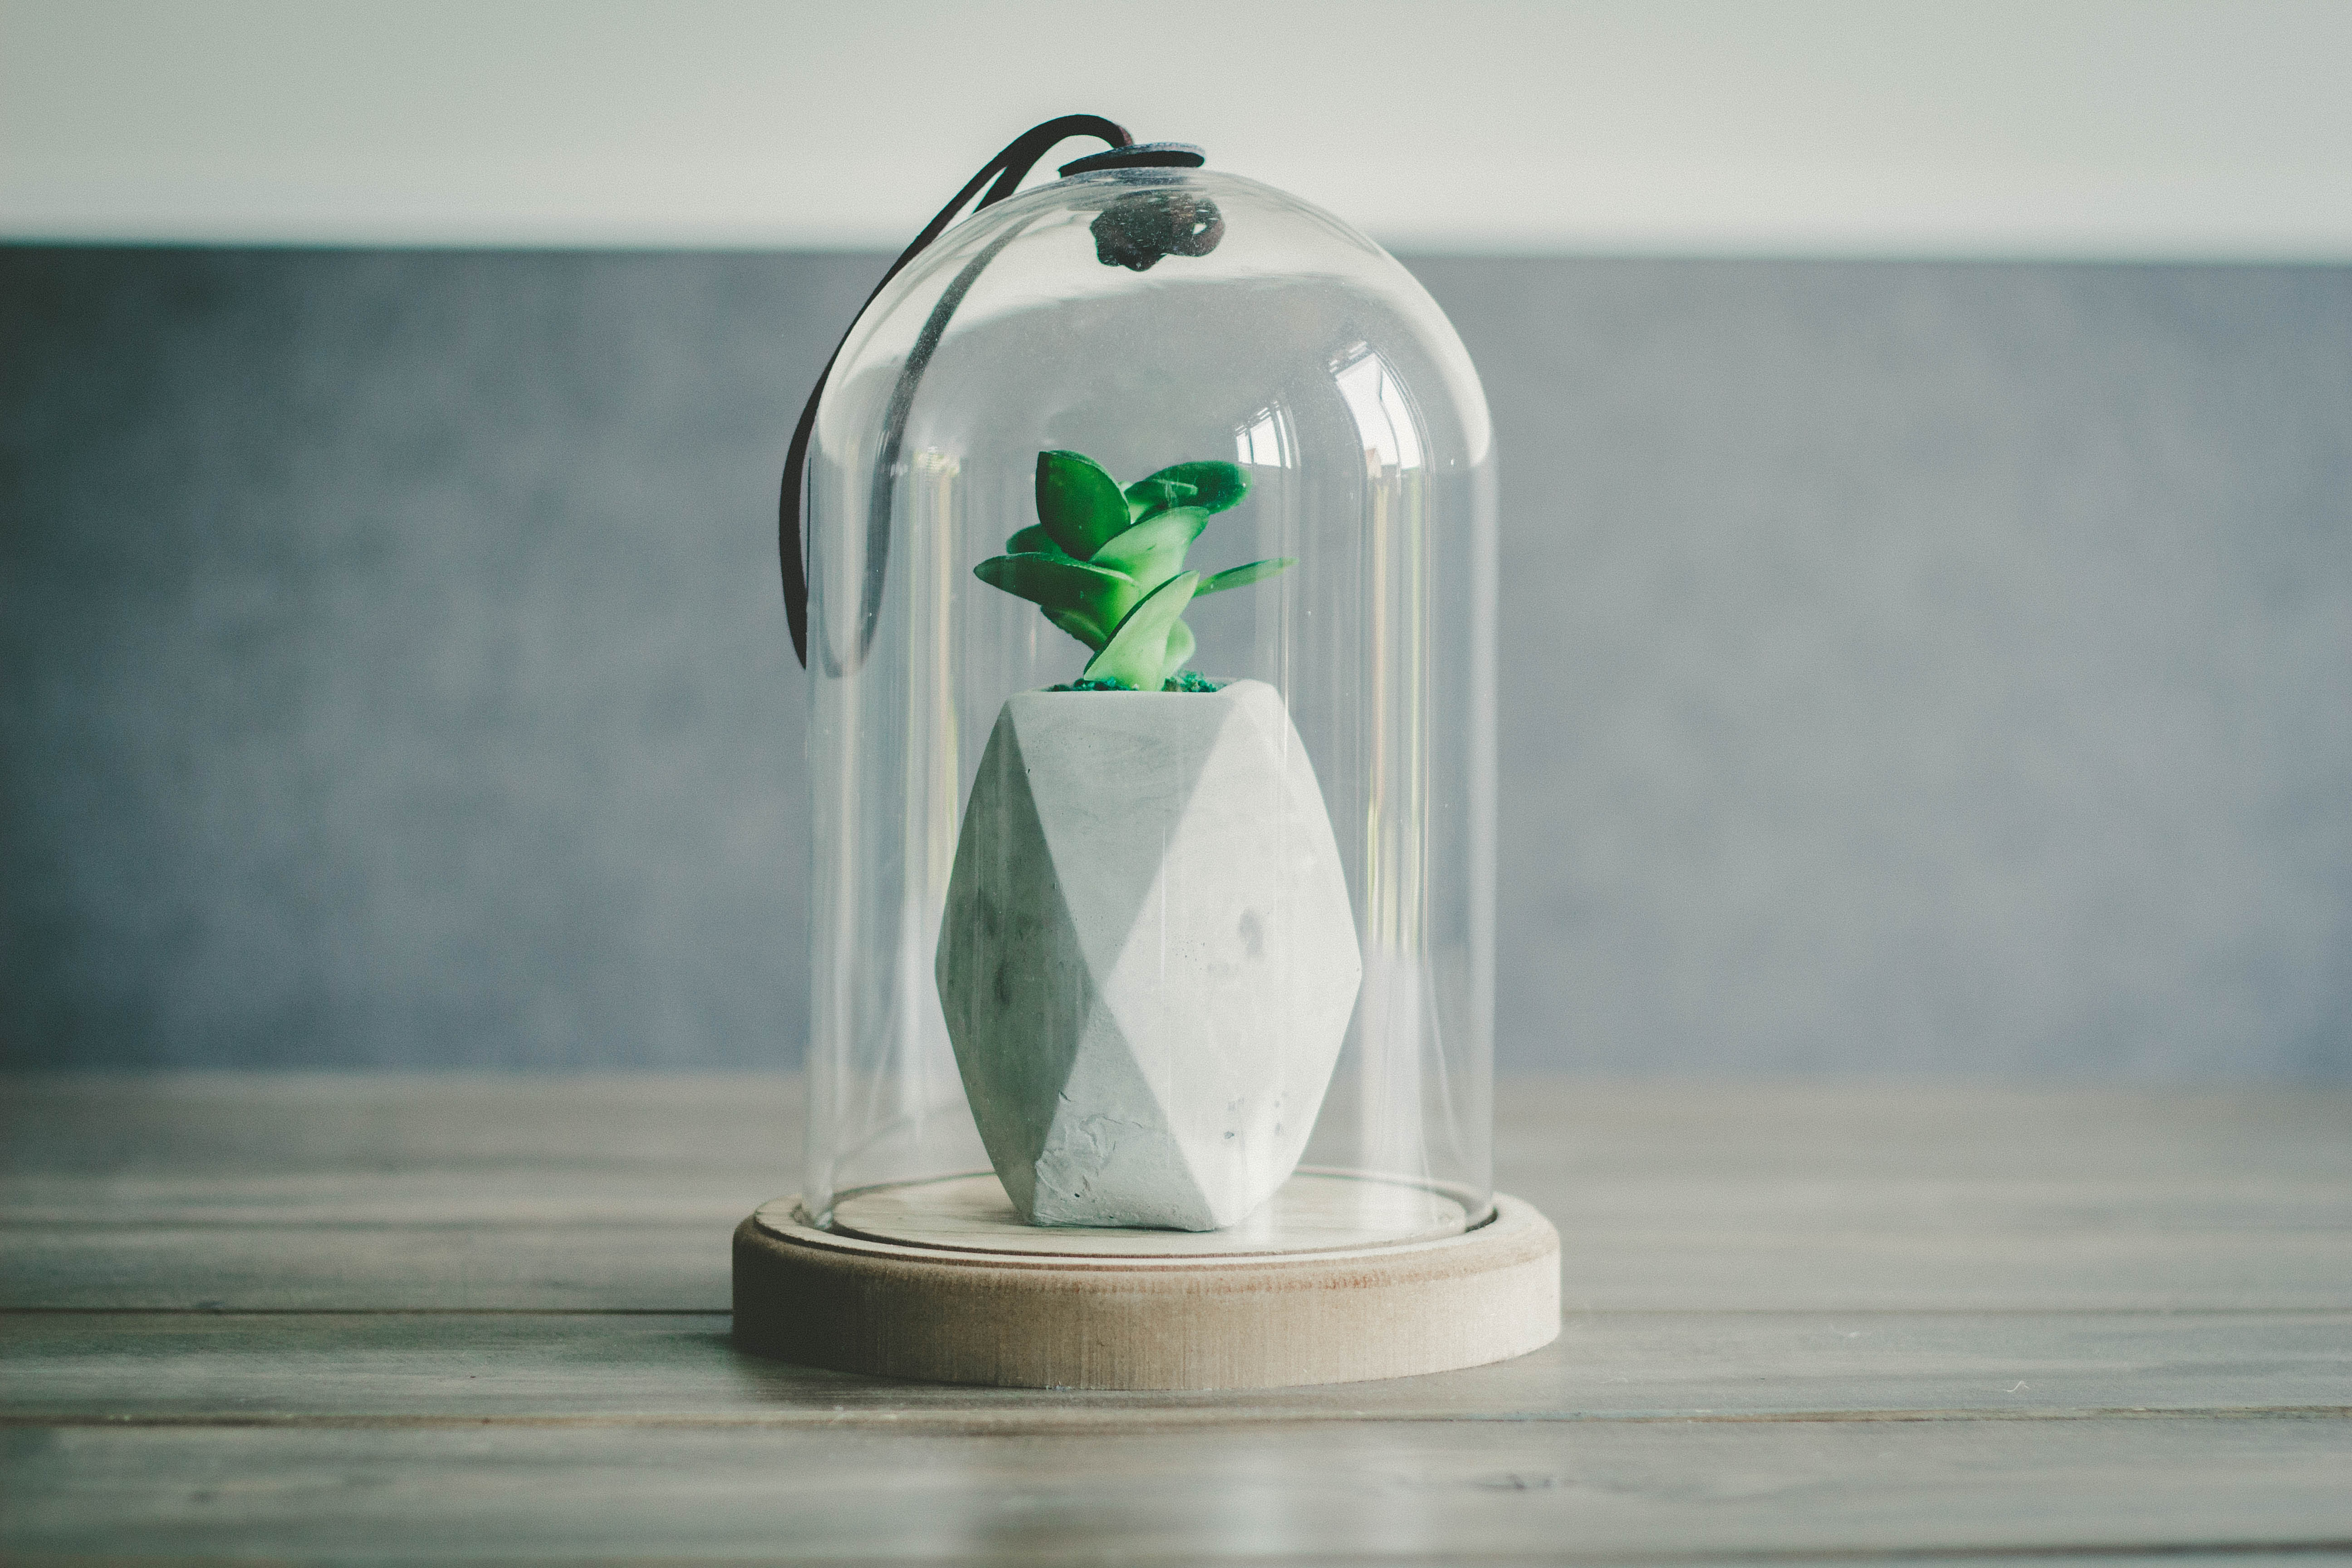
white, glass, jar, vase, bottle, succulent, lighting, potted plant, terranium, drinkware